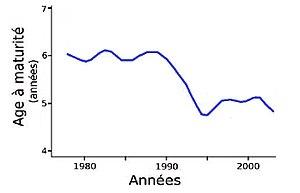
Graphique présentant l'évolution de l'âge à maturité sexuelle des morues au cours du temps
L’évolution rapide peut être définie comme tout changement génétique héritable qui se produit suffisamment vite pour avoir un impact mesurable sur des processus écologiques ayant lieu sur la même échelle de temps. Les impacts de l'évolution doivent alors être relativement importants par rapport aux impacts causés par les facteurs écologiques pour pouvoir être observables.